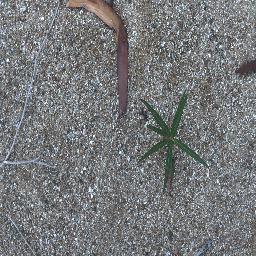
Label: negative